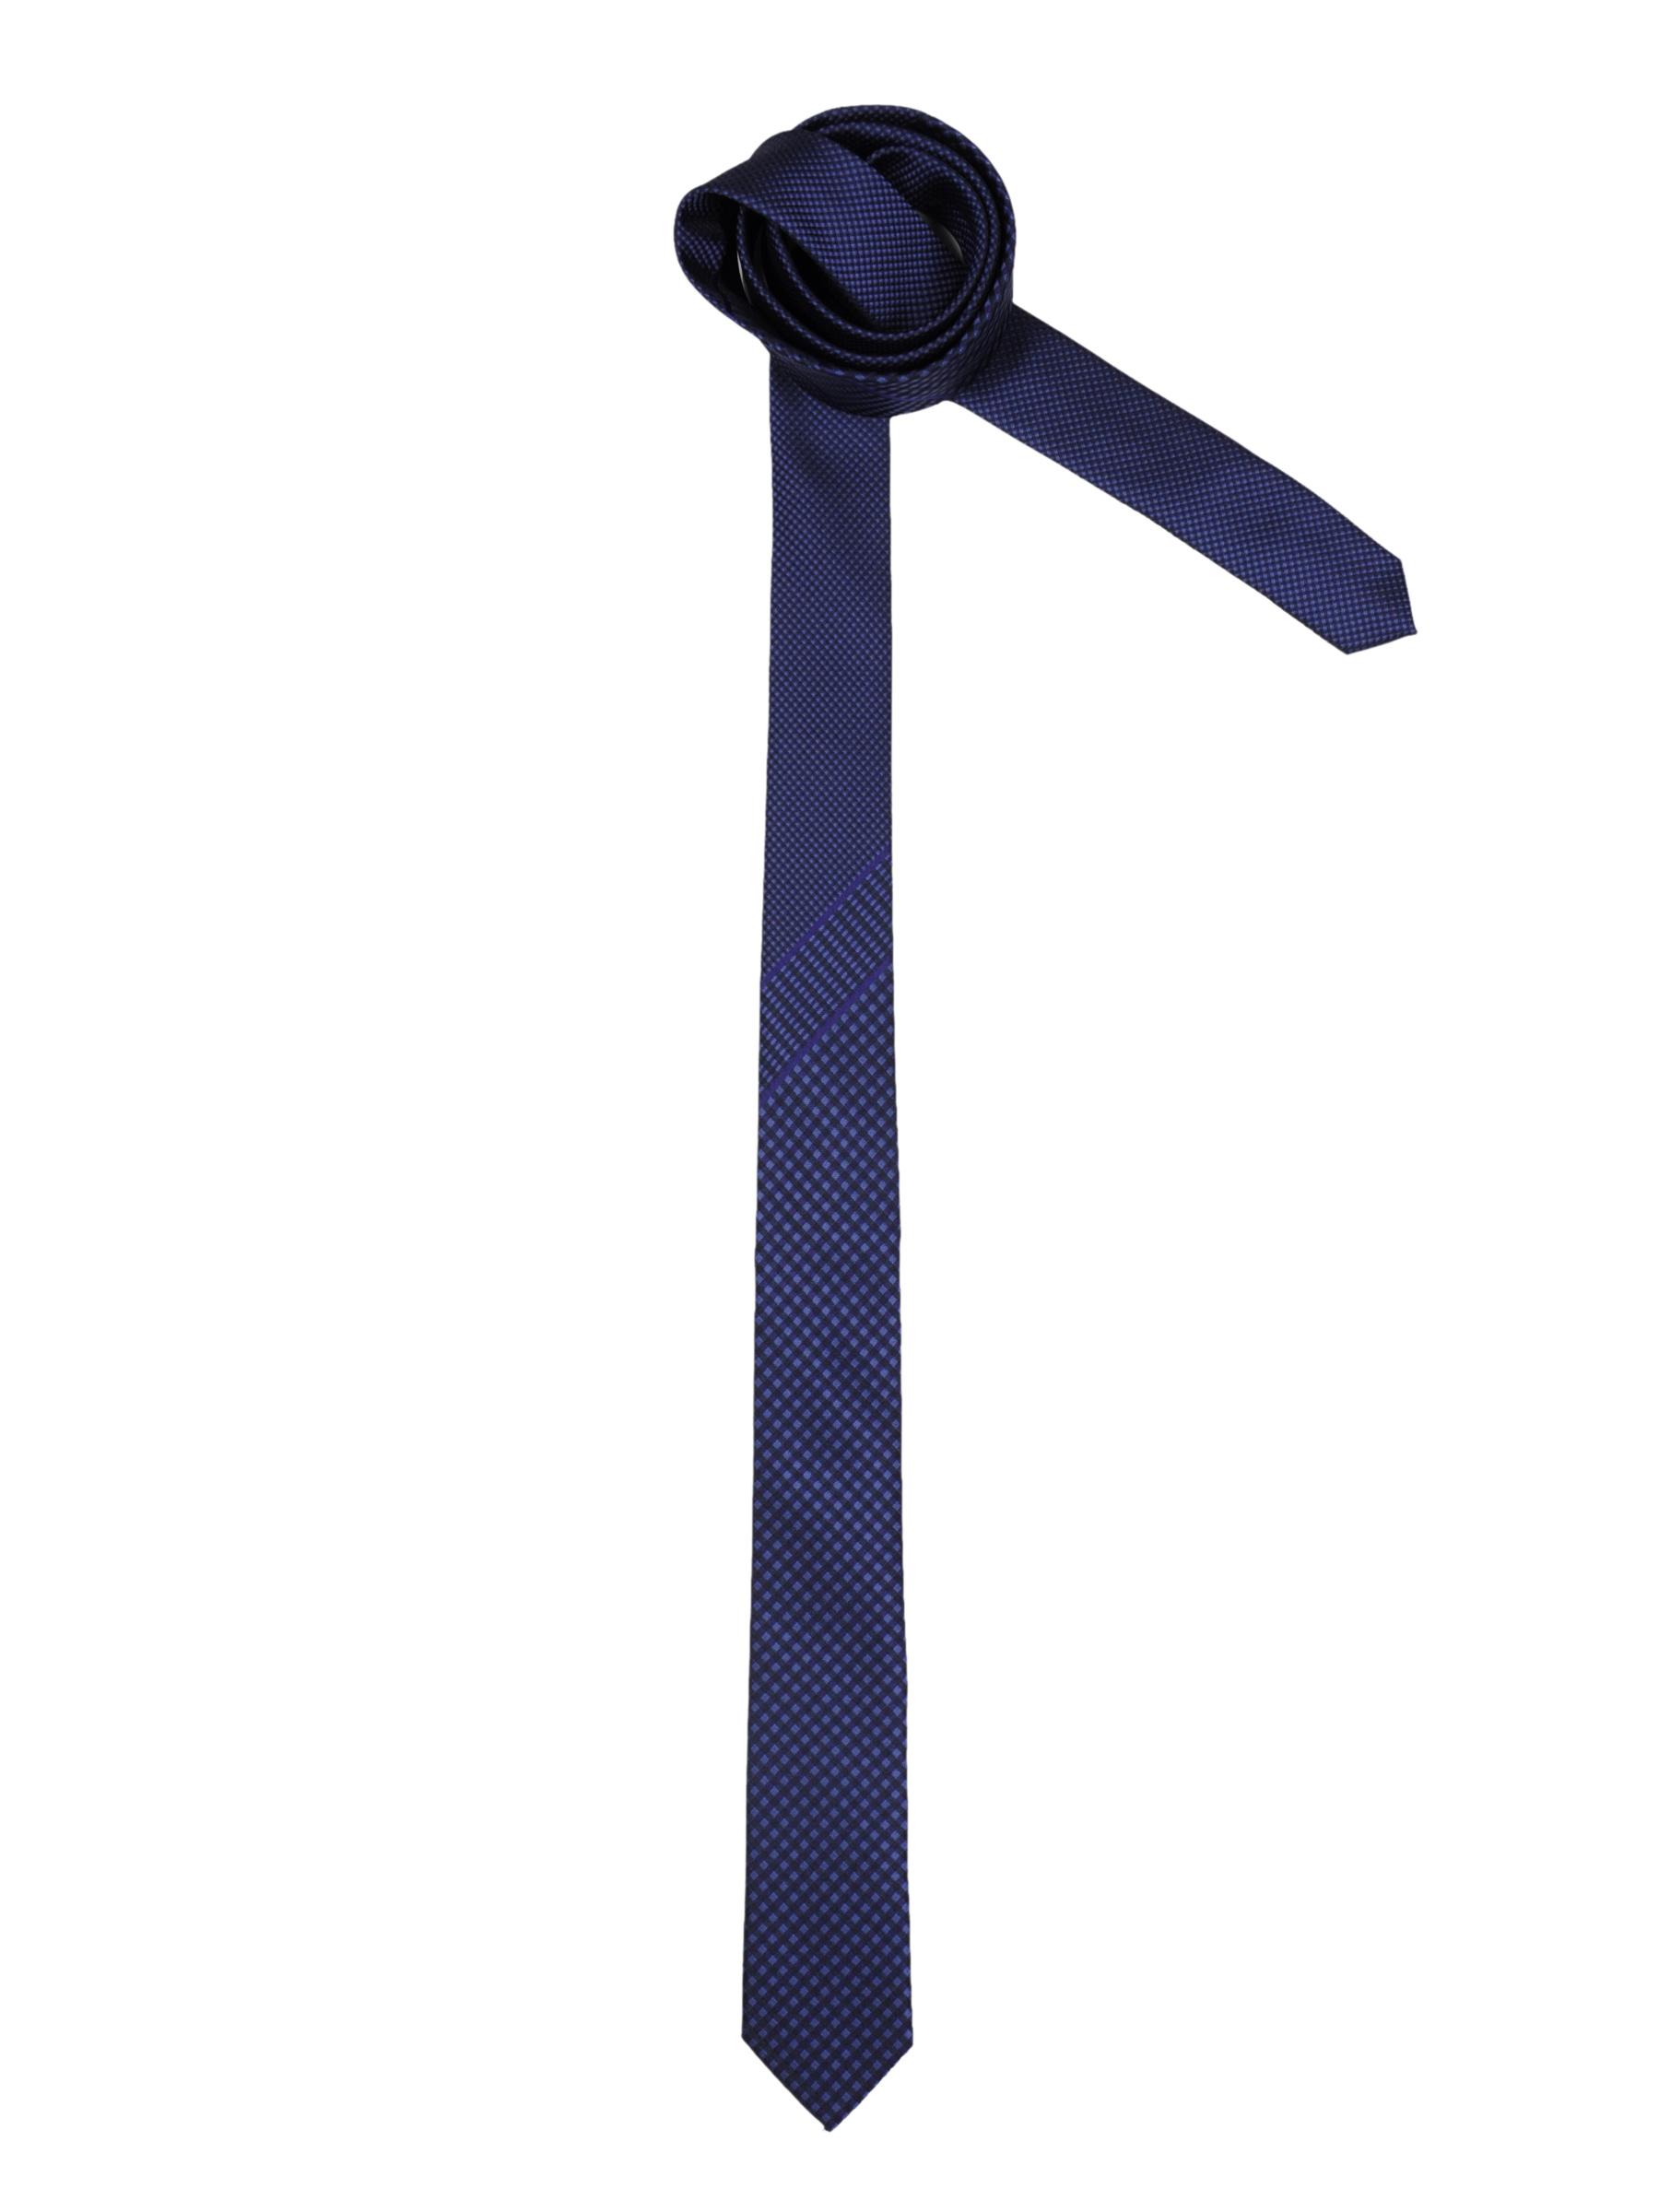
Indigo Nation Men Check Blue Ties
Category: Accessories / Ties / Ties
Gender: Men
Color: Blue
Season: Fall 2011
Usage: Formal